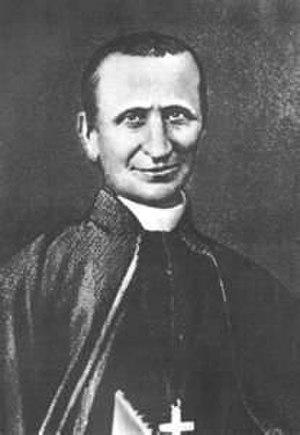
Premier èvêque du Gabon, Spiritain
Le vicariat apostolique de Loango est un territoire de mission de l'Église catholique en Afrique centrale, créé par Léon XIII le 25 août 1883, d'abord sous le nom de vicariat apostolique du Congo français, par division du diocèse de San Salvador et du vicariat apostolique des Deux-Guinées. Divisé, sous le nom de Bas-Congo français, le 14 octobre 1890, il prend le nom de vicariat apostolique de Loango le 22 avril 1907, puis de vicariat apostolique de Pointe-Noire le 20 janvier 1949 et devient diocèse de Pointe-Noire le 14 septembre 1955.
Jean-Rémi Bessieux fonda l'Église catholique au Gabon et fut le premier évêque de Libreville.